Kessel Run

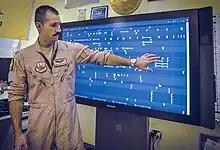
Capt. Gary Olkowski demonstrates "Jigsaw" touch screen at Al Udeid Air Base, Qatar, in 2017

Also touring the Al Udeid CAOC with Schmidt in October 2016 was Raj Shah, tech entrepreneur and managing partner of DIUx, the Defense Innovation Unit Experimental. Shah was a former Air Force fighter pilot who had first hand experience of the importance of regular aerial refueling. That same night, he called lieutenant colonel Enrique Oti who was head of Air Force programs for DIUx in Silicon Valley. They arranged an unusual partnership between Air Force developers and Pivotal Software, and got it approved by General Jeffrey Harrigian, commanding United States Air Forces Central Command. Rather than rewrite the entire AOC software suite, they would just do the tanker whiteboard. In December 2016, coders and program managers were visiting Al Udeid to talk to users. By April 2017, the aerial refueling tanker application, named Jigsaw, was in use at the CAOC; four months from start to production, when a more average Defense Department software operation took as much as three to five years.